History of the Polish–Lithuanian Commonwealth (1764–1795)

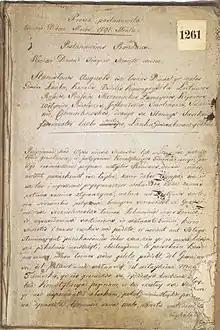
Manuscript of the 1791 Lithuanian translation

"Sejmiks" themselves were reformed first. Only propertied "szlachta" could vote there from now, which deprived the magnates of much of their traditional clientele, but also violated the formal equality of nobles. Of great importance was the Free Royal Cities Act, passed on April 21, 1791, which satisfied the demands of the Black Procession. Townspeople gained personal legal inviolability, access to offices and distinctions, right to acquire rural land, independent self-government and limited representation in the sejm. Acquiring the noble status was made easier for burghers, while "szlachta" members would be allowed to practice trade and crafts in cities or hold offices there. Private towns were not included in the reform and full equality of the two estates was not realized, but the breakthrough legislation accomplished indisputable fundamental progress in political, social and economic relations. Considerable part of the conservative opposition no longer participated in the sejm debate and the statutes were passed without much resistance.